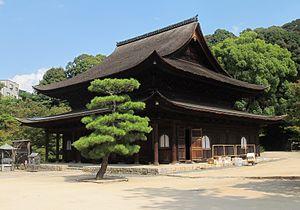
L'époque de Muromachi est l'une des 14 subdivisions traditionnelles de l'histoire du Japon, qui s'étend entre 1336 et 1573. Elle correspond à l'époque de « règne » des shoguns Ashikaga. Le nom de cette période vient du quartier de Muromachi, site choisi à Kyōto par les Ashikaga pour y installer à compter de 1378 le siège de leur gouvernement.